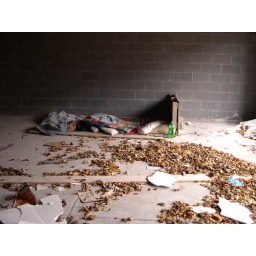
Homeless person's sleeping quarters in a unfinished Condominium building in Wicker Park, Chicago